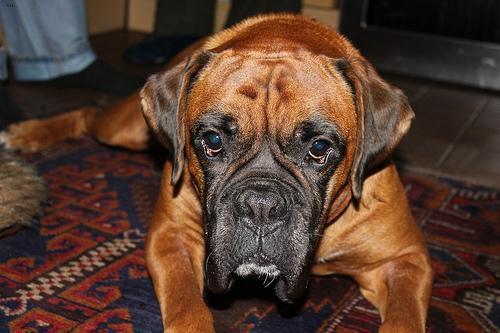
boxer